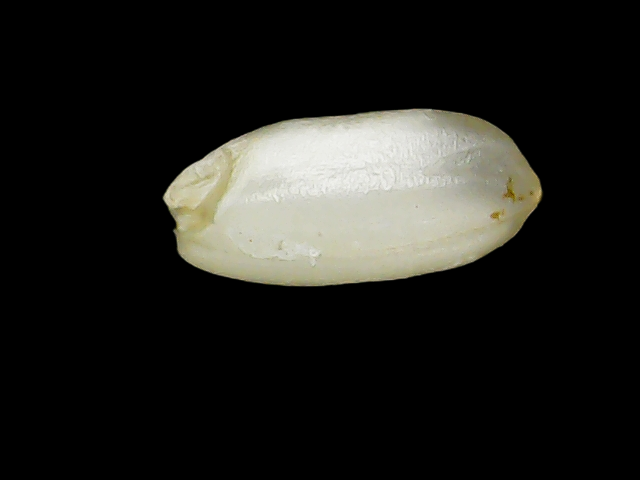
Rice variety: Binadhan8